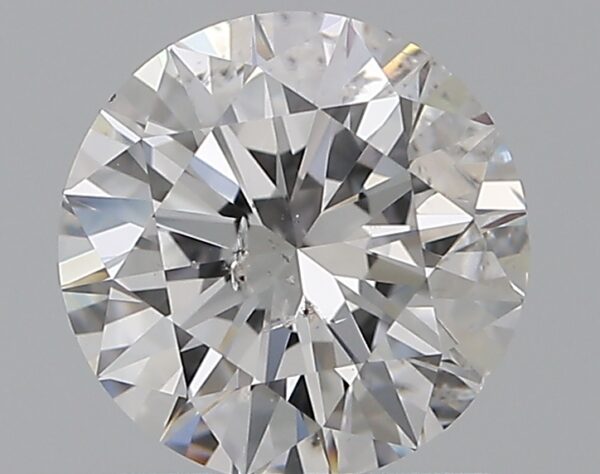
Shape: round
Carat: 1
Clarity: SI2
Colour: E
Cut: EX
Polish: EX
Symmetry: EX
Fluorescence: N
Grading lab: GIA
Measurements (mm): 6.44 x 6.47 x 3.94